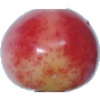
Label: Cherry Rainier 1